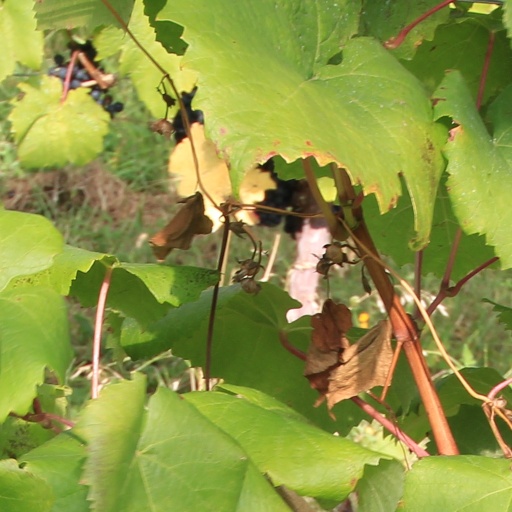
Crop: grape